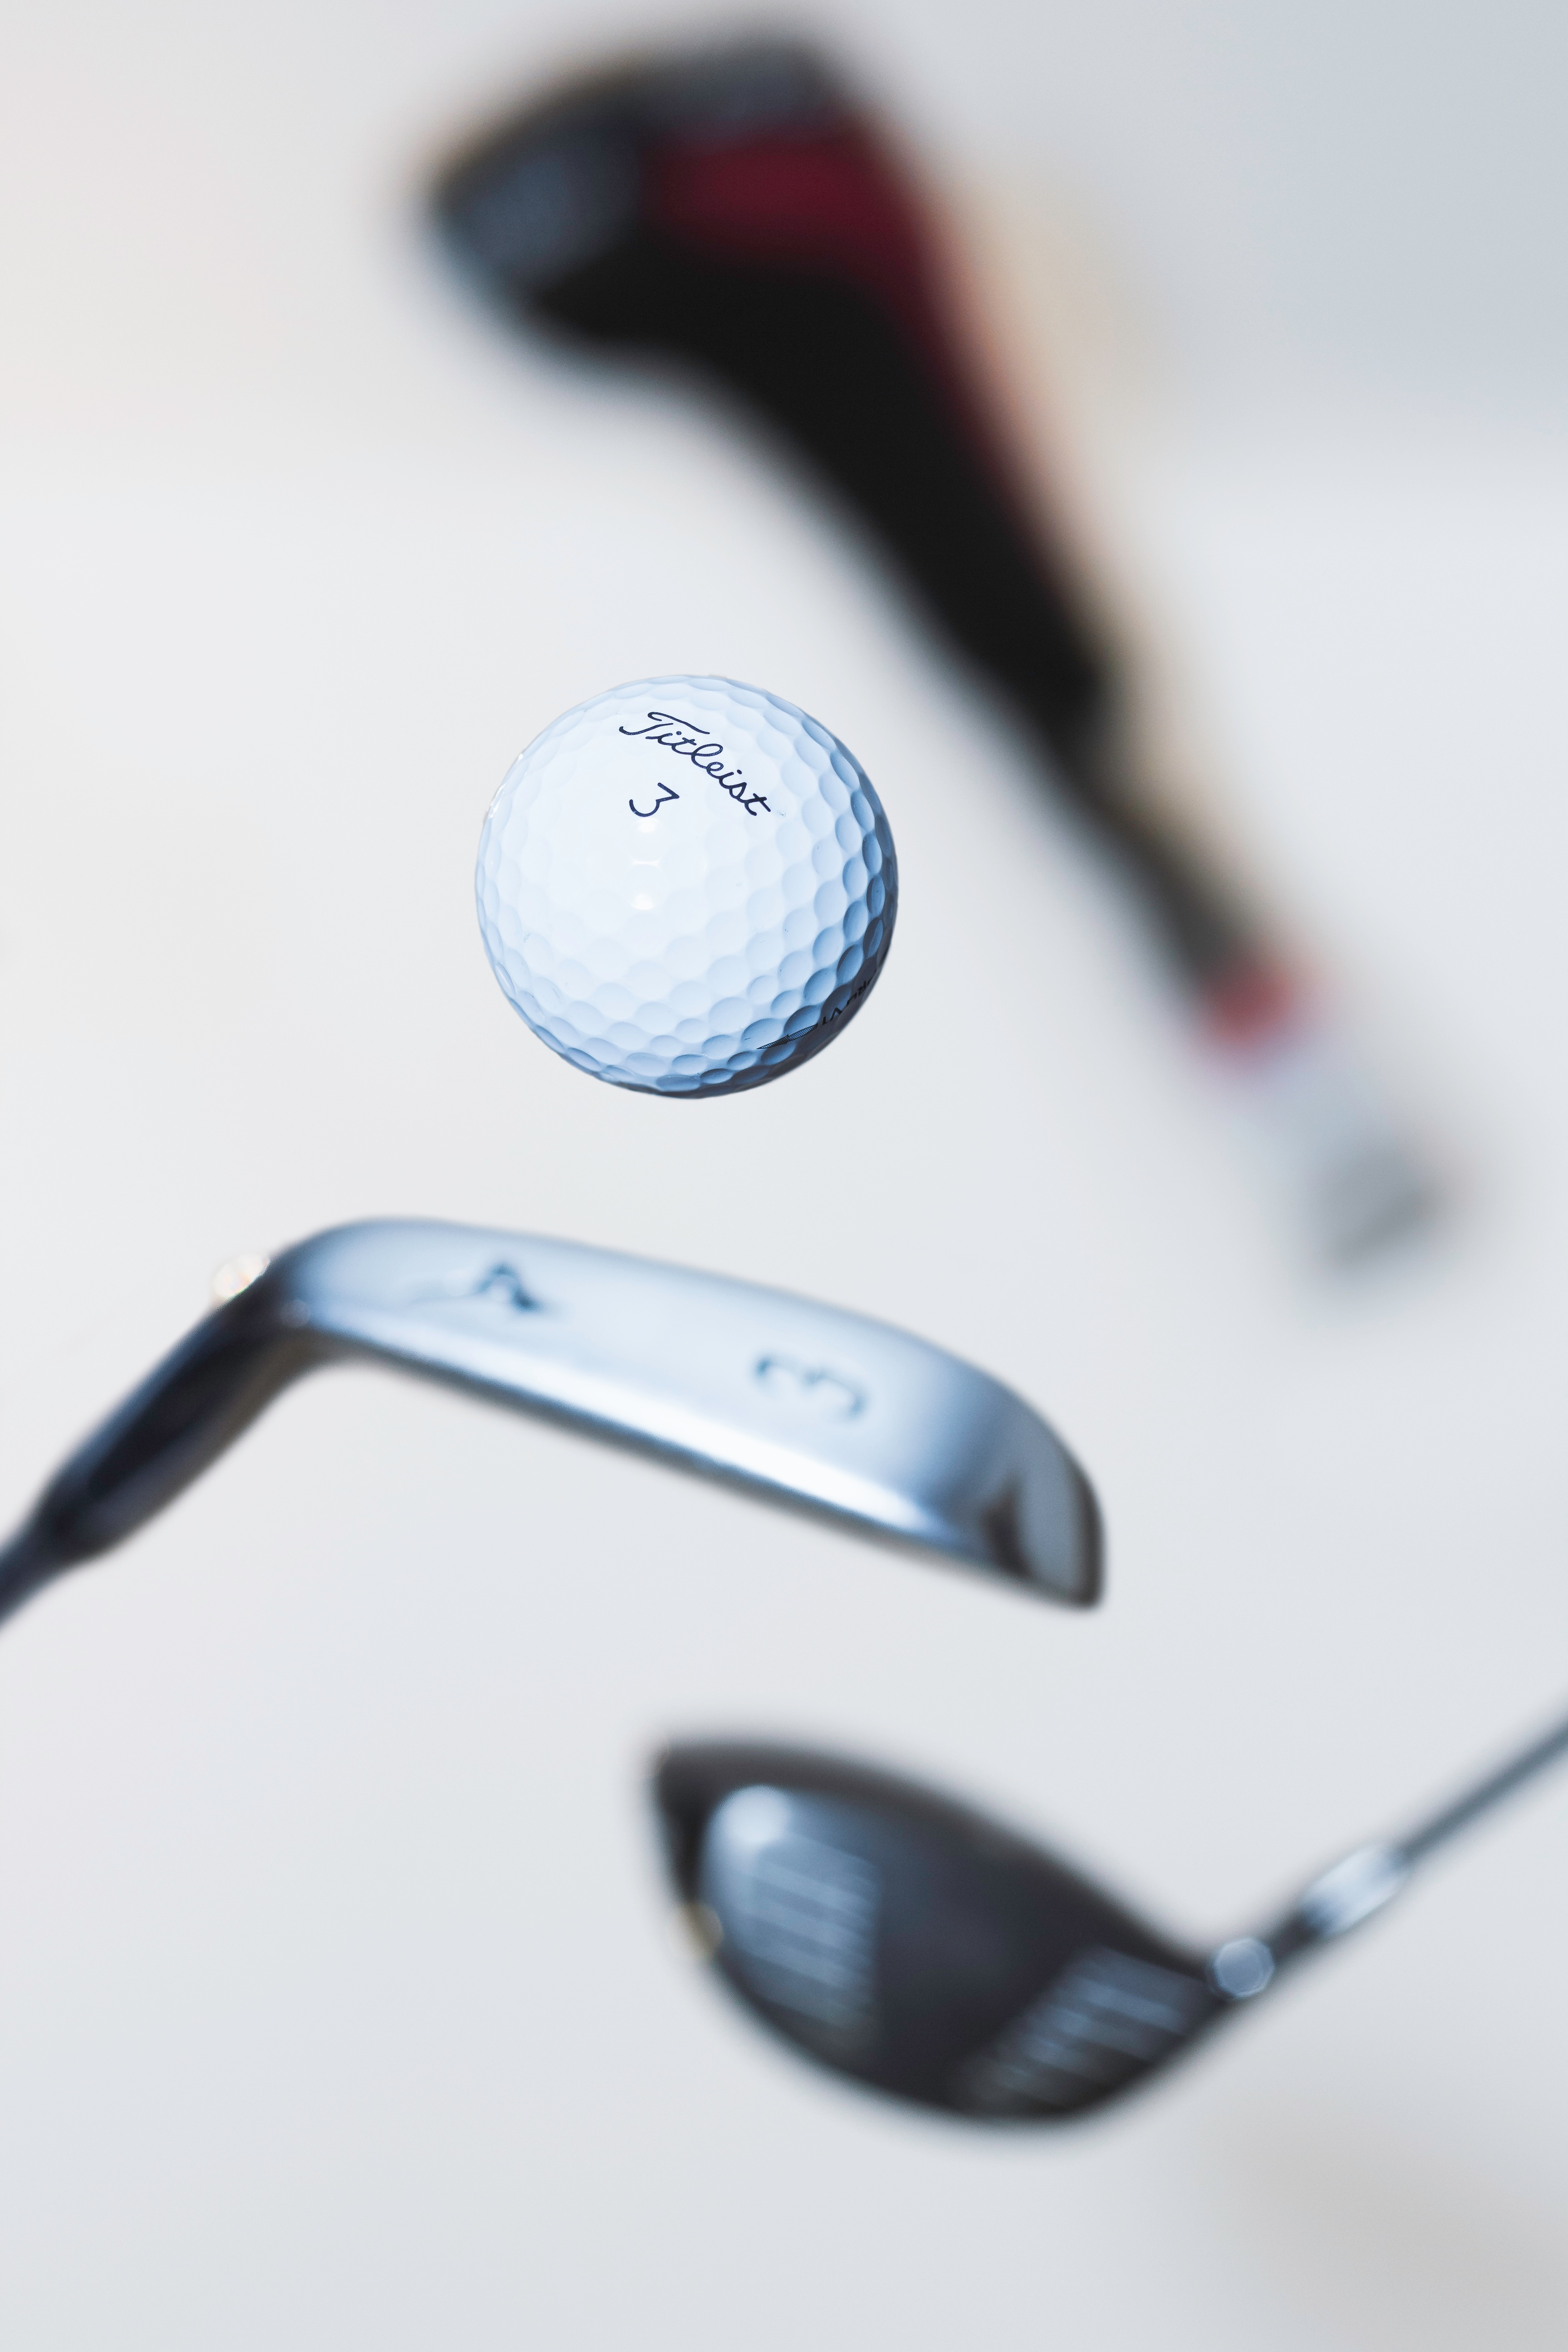
hand, finger, gadget, blue, close up, brand, golf club, sunglasses, glasses, eyewear, organ, vision care